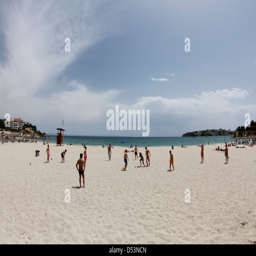
a crowded beach in the island